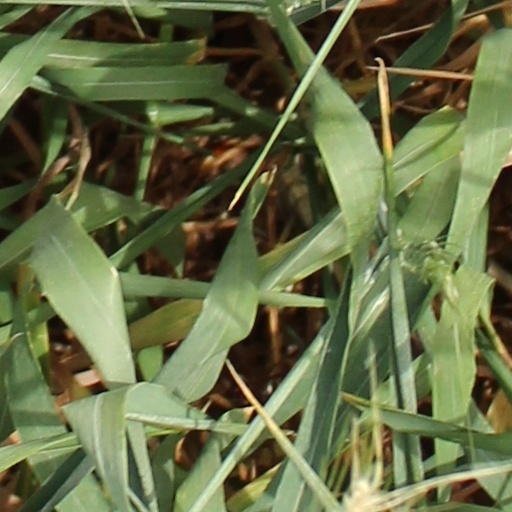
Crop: wheat